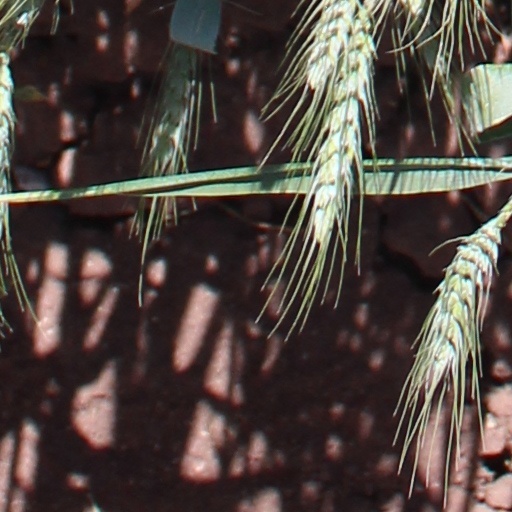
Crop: wheat